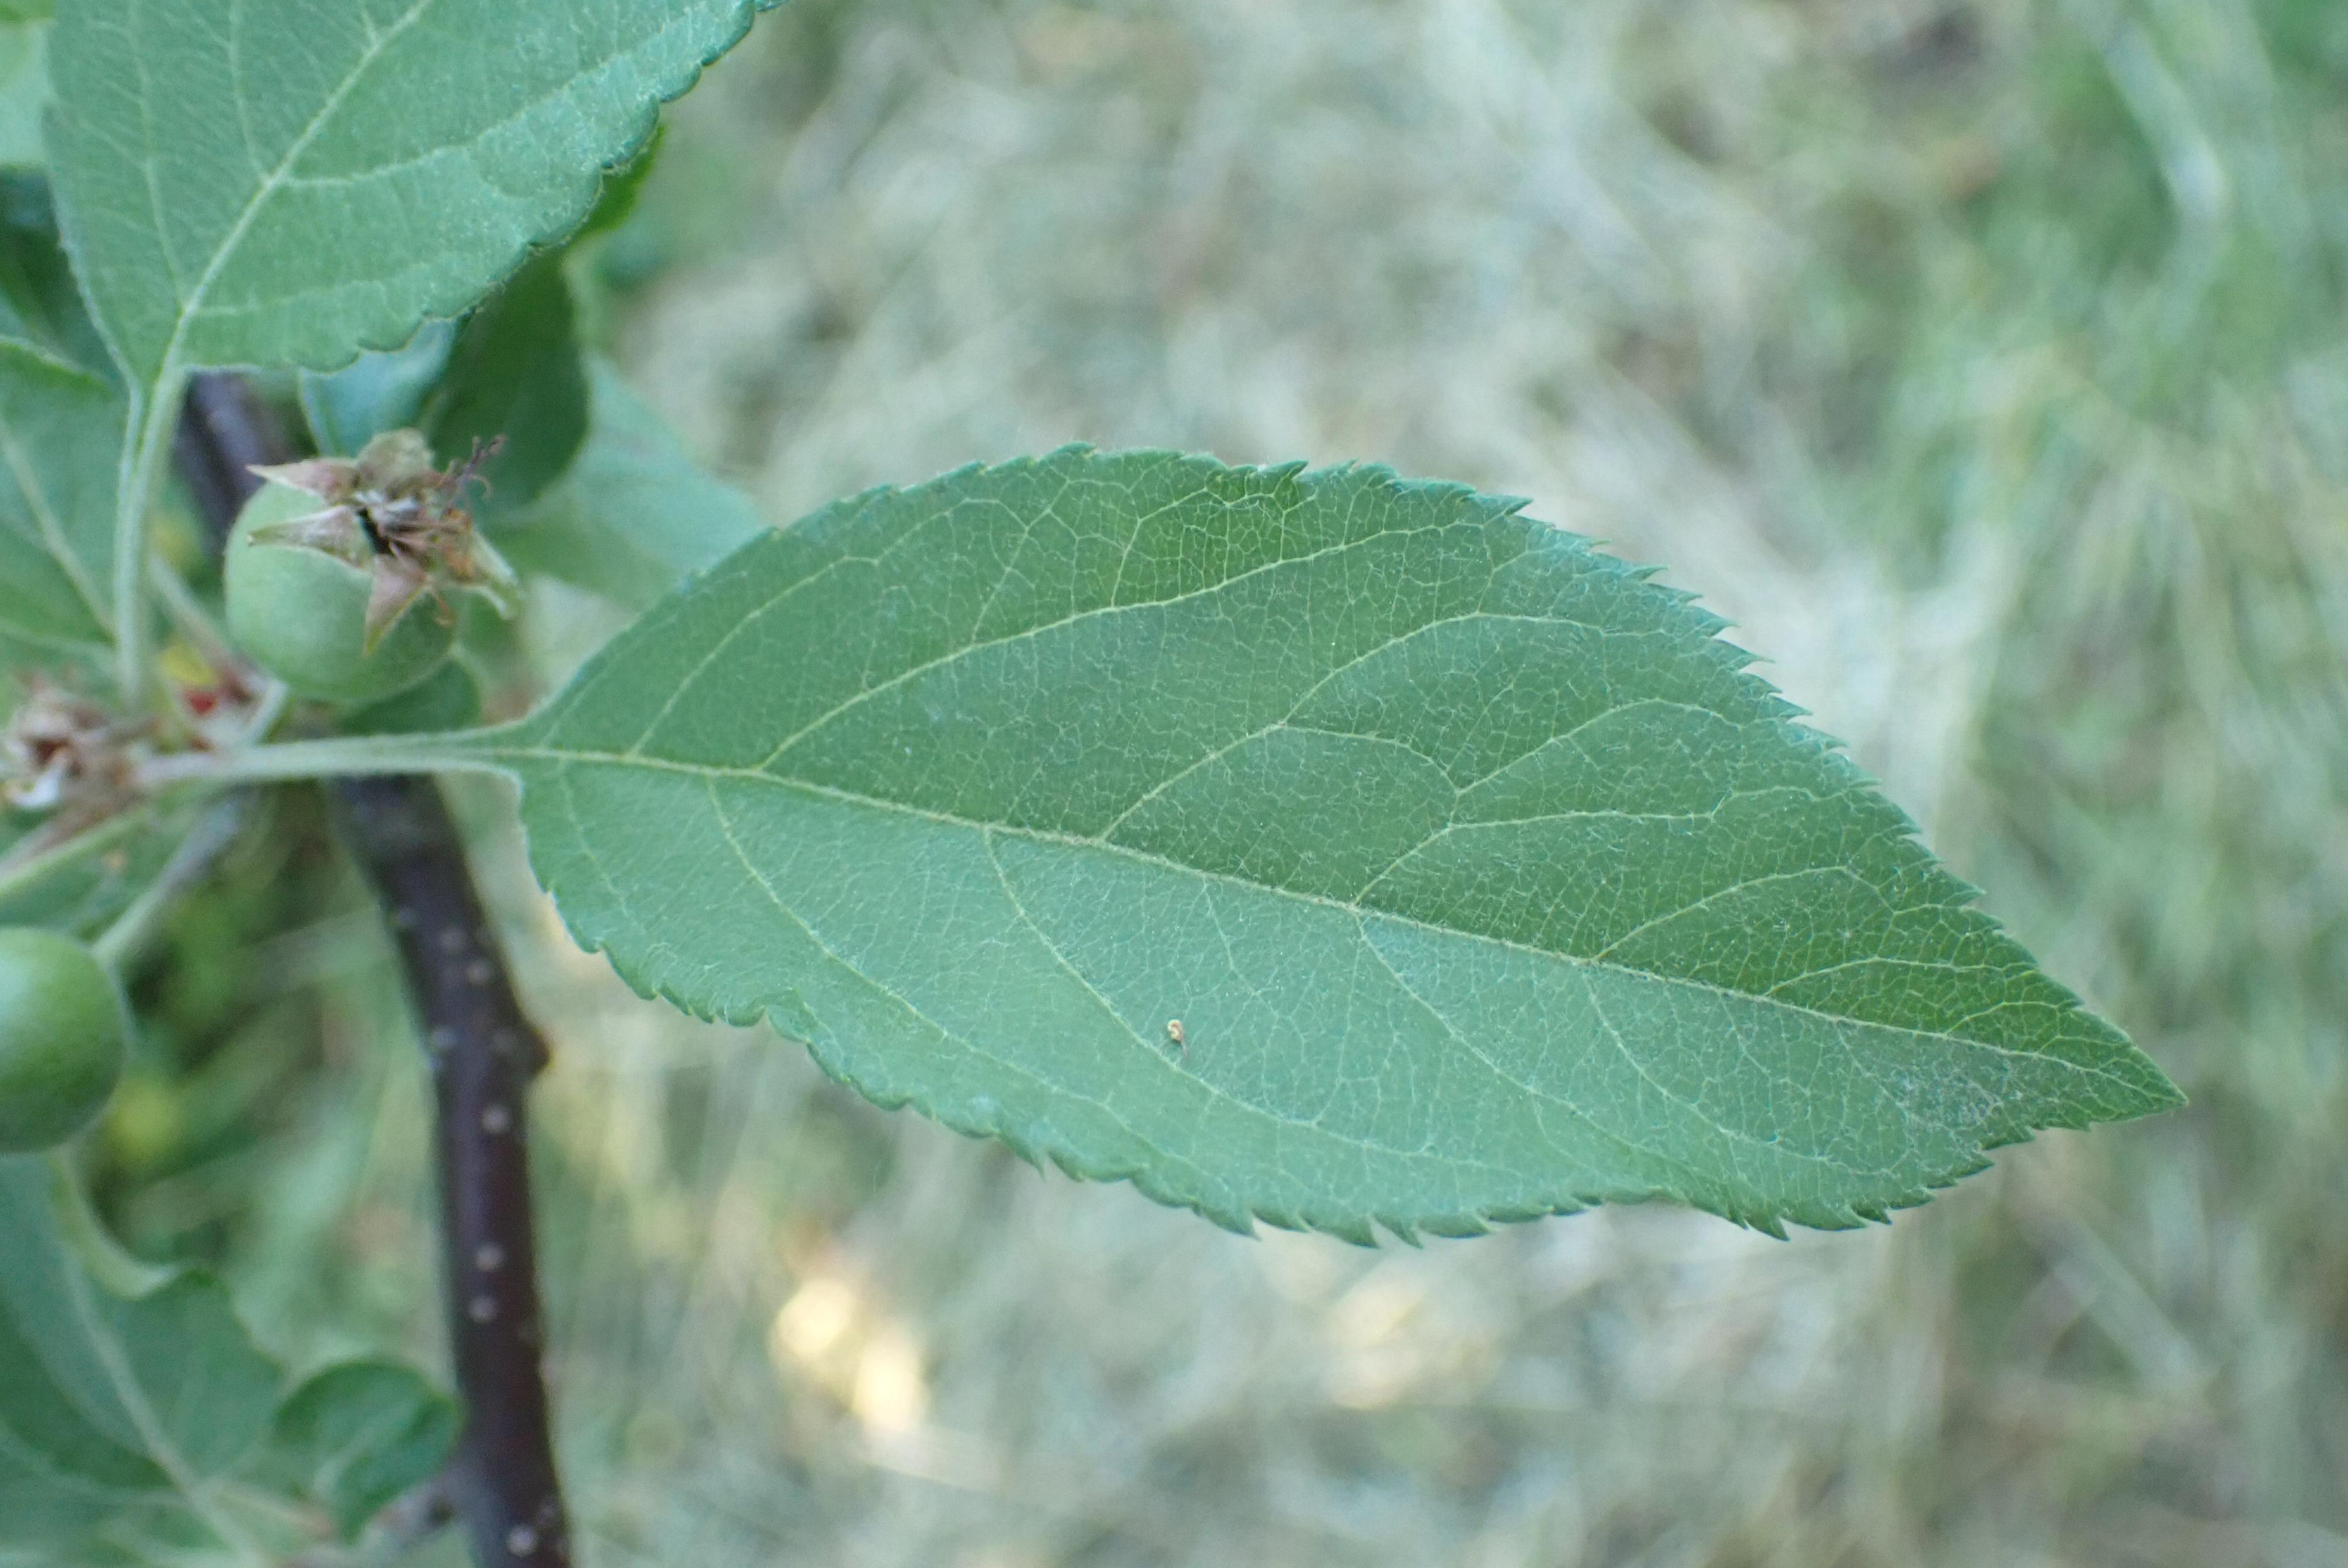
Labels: healthy